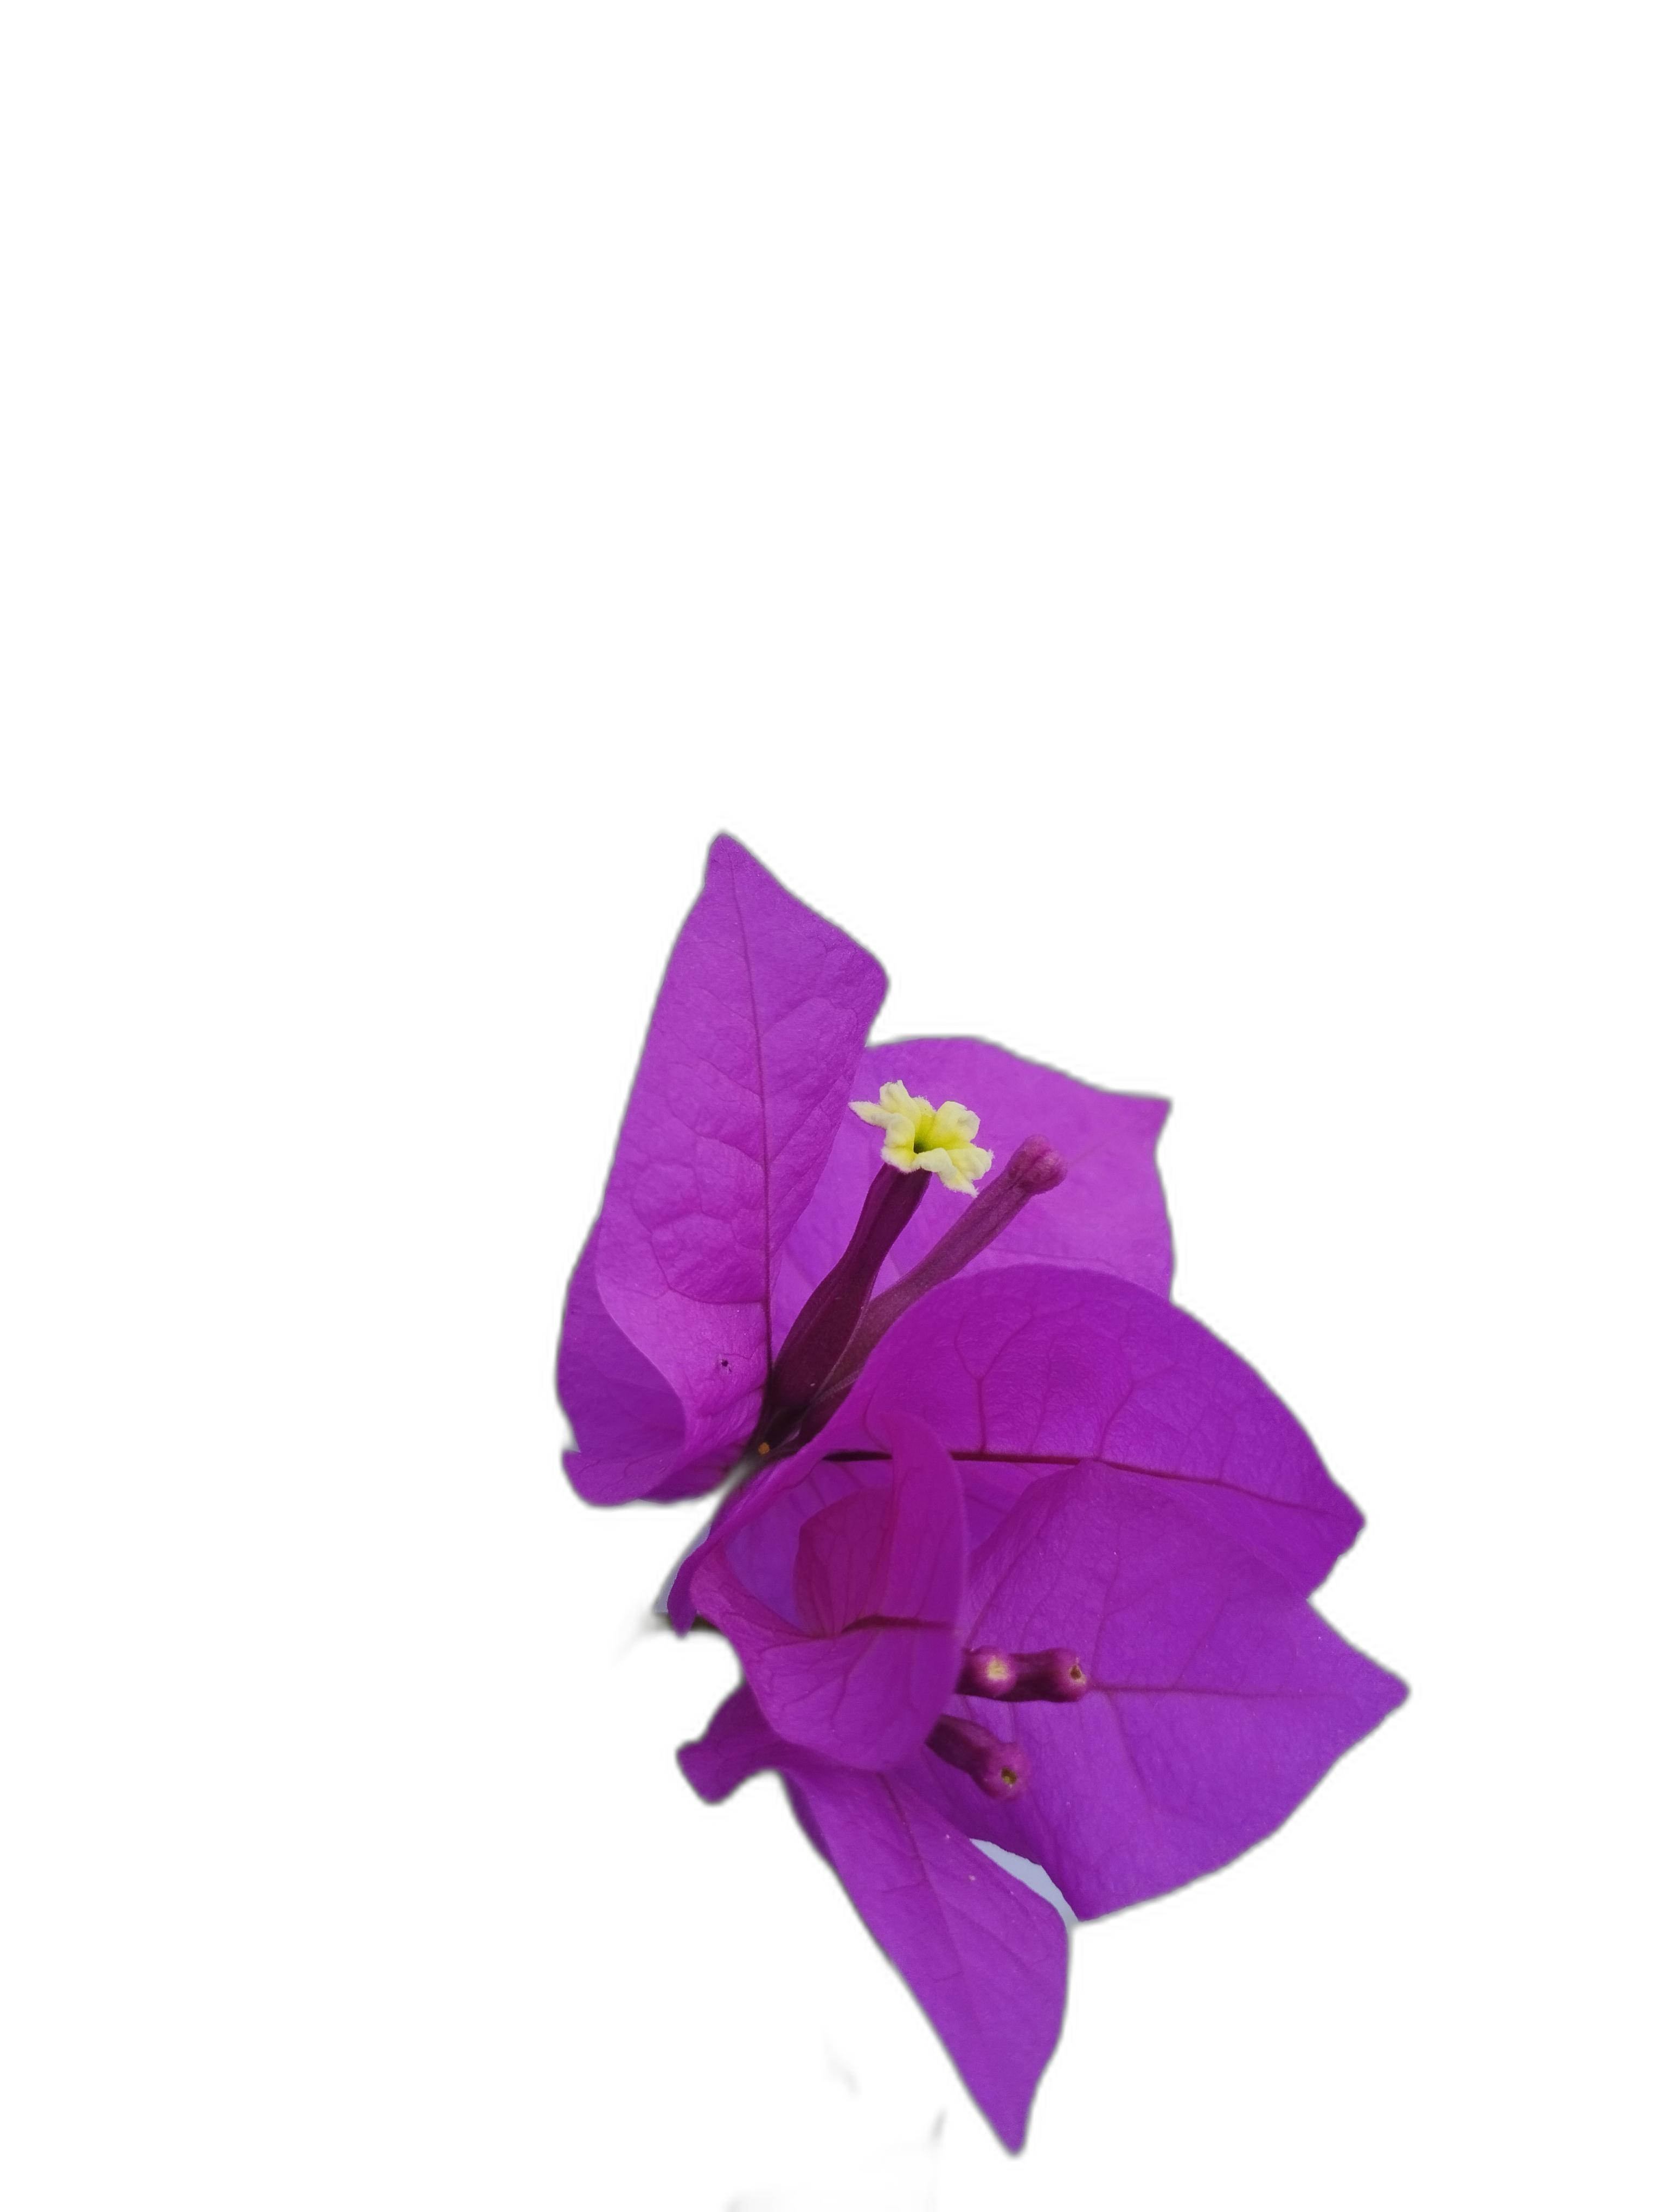
Label: Bougainvillea